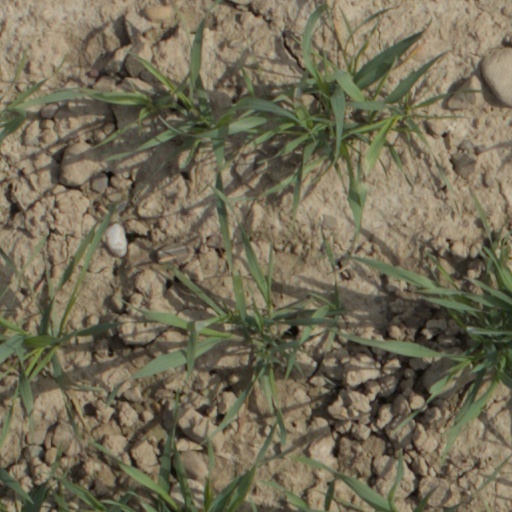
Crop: wheat